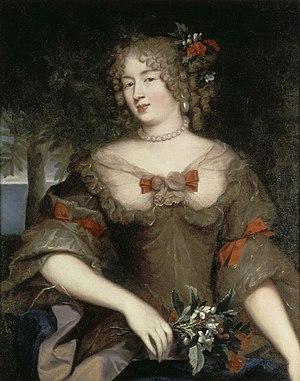
Avignon est une ville du sud de la France, située au confluent du Rhône et de la Durance. C'est la ville où siège le conseil du Grand Avignon. Avignon est le chef-lieu de l'arrondissement d'Avignon et du département de Vaucluse. Ses habitants s'appellent les Avignonnais.